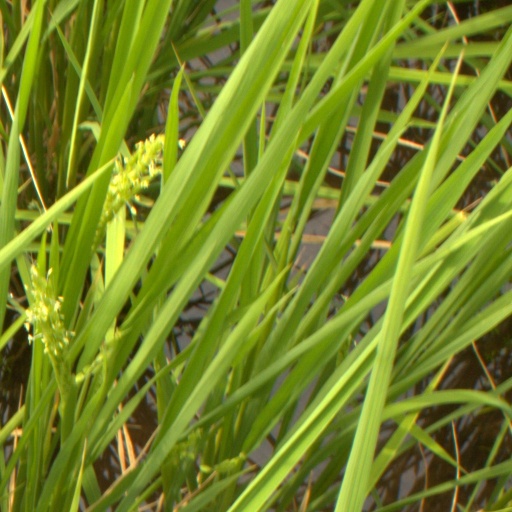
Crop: rice